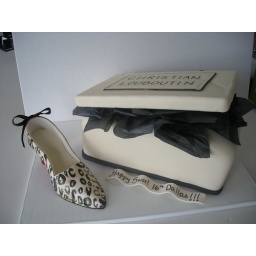
Shoe and shoe box both done in fondant